Phallic architecture

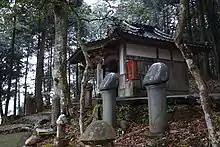
Marakan'non Shrine in Yamaguchi Prefecture, Japan. The phallic stones besides the shrine are considered symbols of fertility.

Contemporary scholars in architectural criticism have investigated the relationship between architecture and the body, sexuality, sex, power, and place. Feminists in particular, such as Margrit Kennedy, perceive high-rise phallic-like buildings on the urban landscape as "phallic symbols of male domination, power and rational instrumentality." Esther M. K. Cheung believes the form of monumental high-rise building which grew up in 20th century America can "be read as a phallic symbol of power". The present trend symbolises "Science and technology over nature, incorporating all the maleness which that with sci-fi utopias." Elizabeth Grosz, however, offers a counter argument to phallocentrism in urban design theories, saying "not so much the dominance of the phallus as the pervasive unacknowledged use of the male or masculine to represent the human. The problem, then, is not so much to eliminate as to reveal the masculinity inherent in the notion of the universal, the generic human, or the unspecified subject." Marc C. Taylor discusses phallic architecture and what makes a building masculine or feminine in his book "Disfiguring: Art, Architecture, Religion".